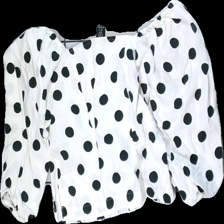
View: back
Type: Top
Category: Ladies
Brand: Lindex
Colors: White, Black
Material: 50% viscose,  50% cotton
Pattern: Dots
Cut: Loose, Cropped
Size: S
Season: Summer
Stains: Minor
Price range: <50
Recommended usage: Export